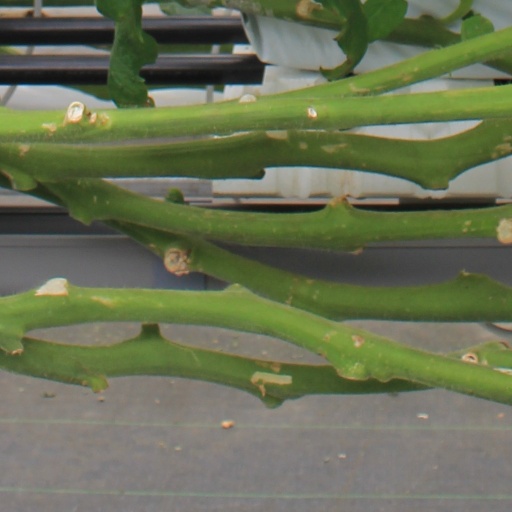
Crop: tomato